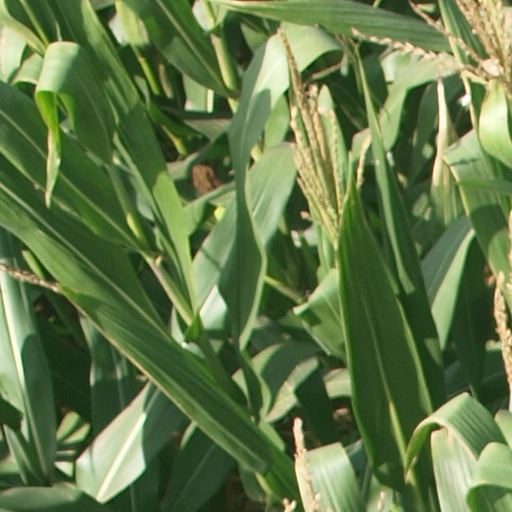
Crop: maize; corn